Jaynes–Cummings model

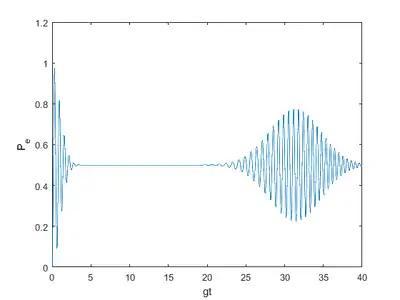
A plot of the probability to find the system in the excited state as a function of the unit-less parameter formula_160 for a system with mean photon number formula_161. Note the initial collapse over short times, followed by revival at longer times. This behavior is attributable to the discrete spectrum of frequencies caused by quantization of the field.

For "small" times such that formula_162, the inner exponential inside the double exponential in the last term can be expanded up second order to obtain: